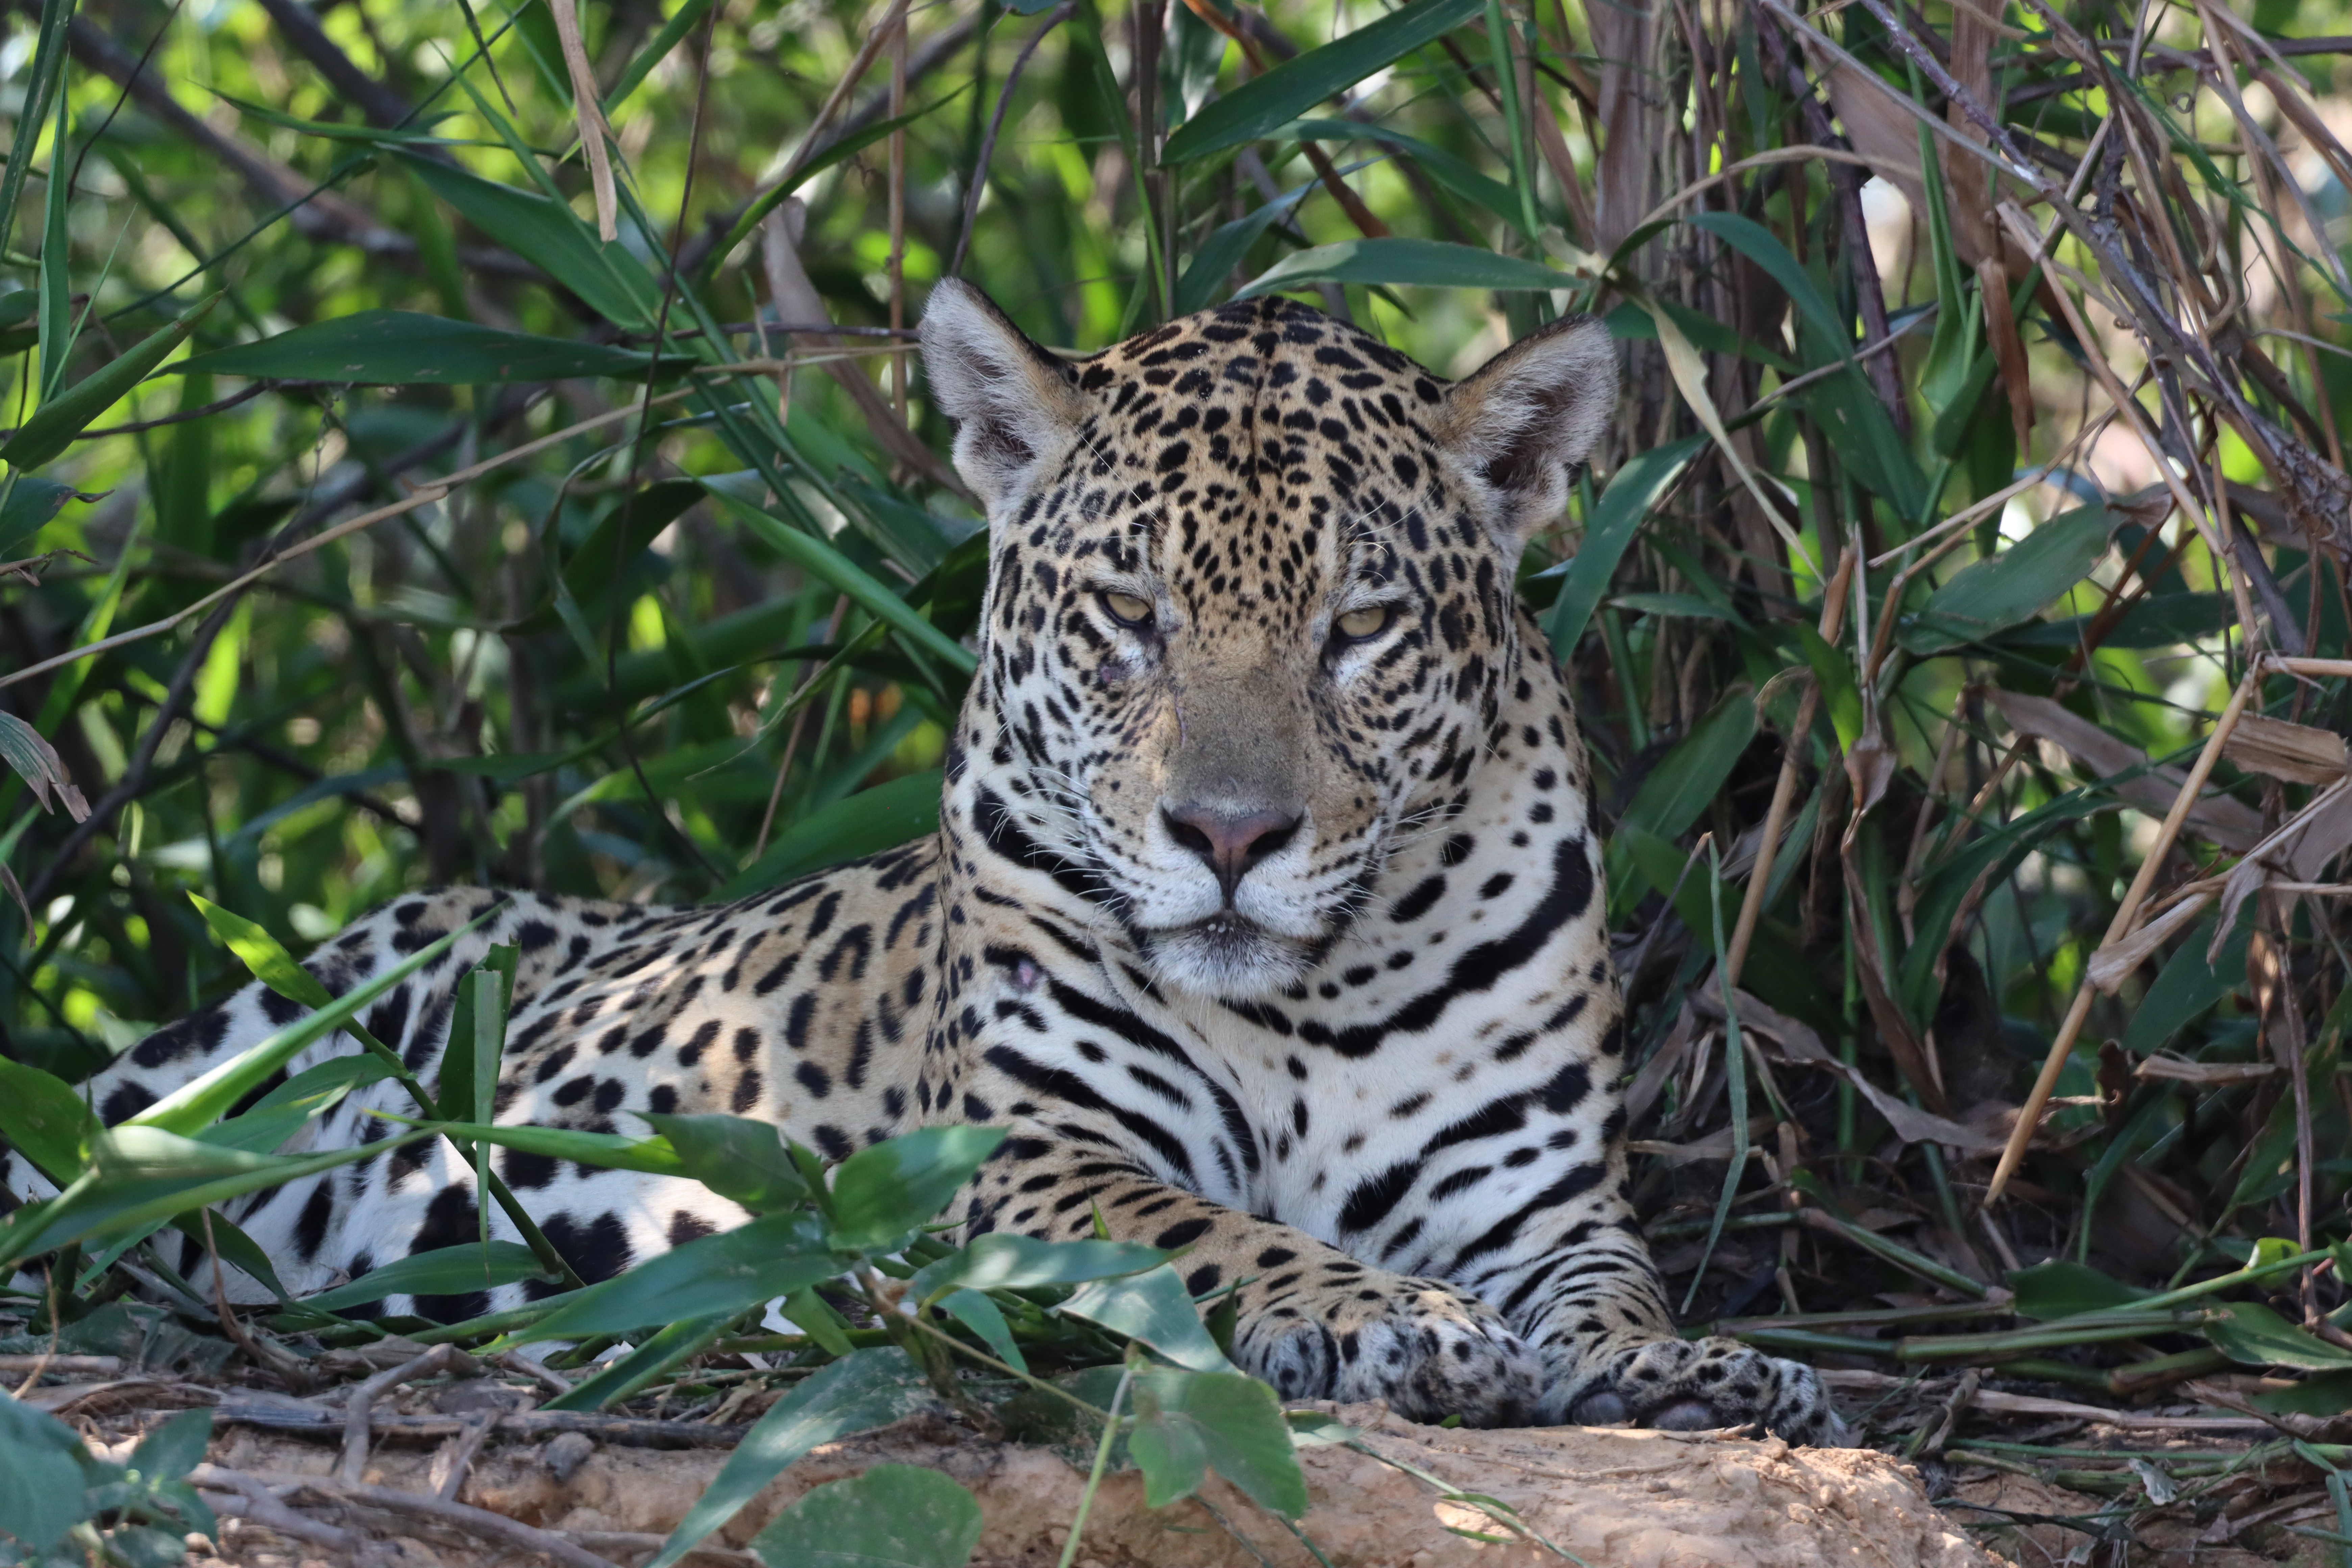
Jaguar: Kamaikua